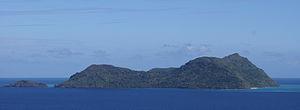
L'îlot M'Tsamboro est une île de l'océan Indien située à l'entrée nord du canal du Mozambique, dans l'archipel des Comores.